Joachim de Châteauvieux

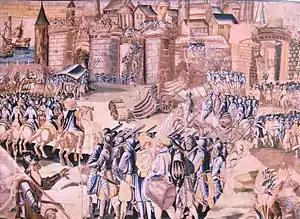
The Siege of La Rochelle, conducted by the king's brother Anjou during which Châteauvieux was wounded

After the Massacre of Saint Bartholomew the city of La Rochelle entered rebellion. The reduction of the city was viewed as a priority by the crown, which dispatched Anjou, brother to the king to conduct the siege of the city. Many nobles flocked to the siege lines, eager to get their first taste of combat. Among the nobles who came to the siege was Châteauvieux. During the conduct of the siege, Châteauvieux received a musket shot to his hip. Ultimately the siege would be brought to a negotiated conclusion, Anjou keen to depart after word arrived that he had been elected as king of the Polish-Lithuanian Commonwealth.